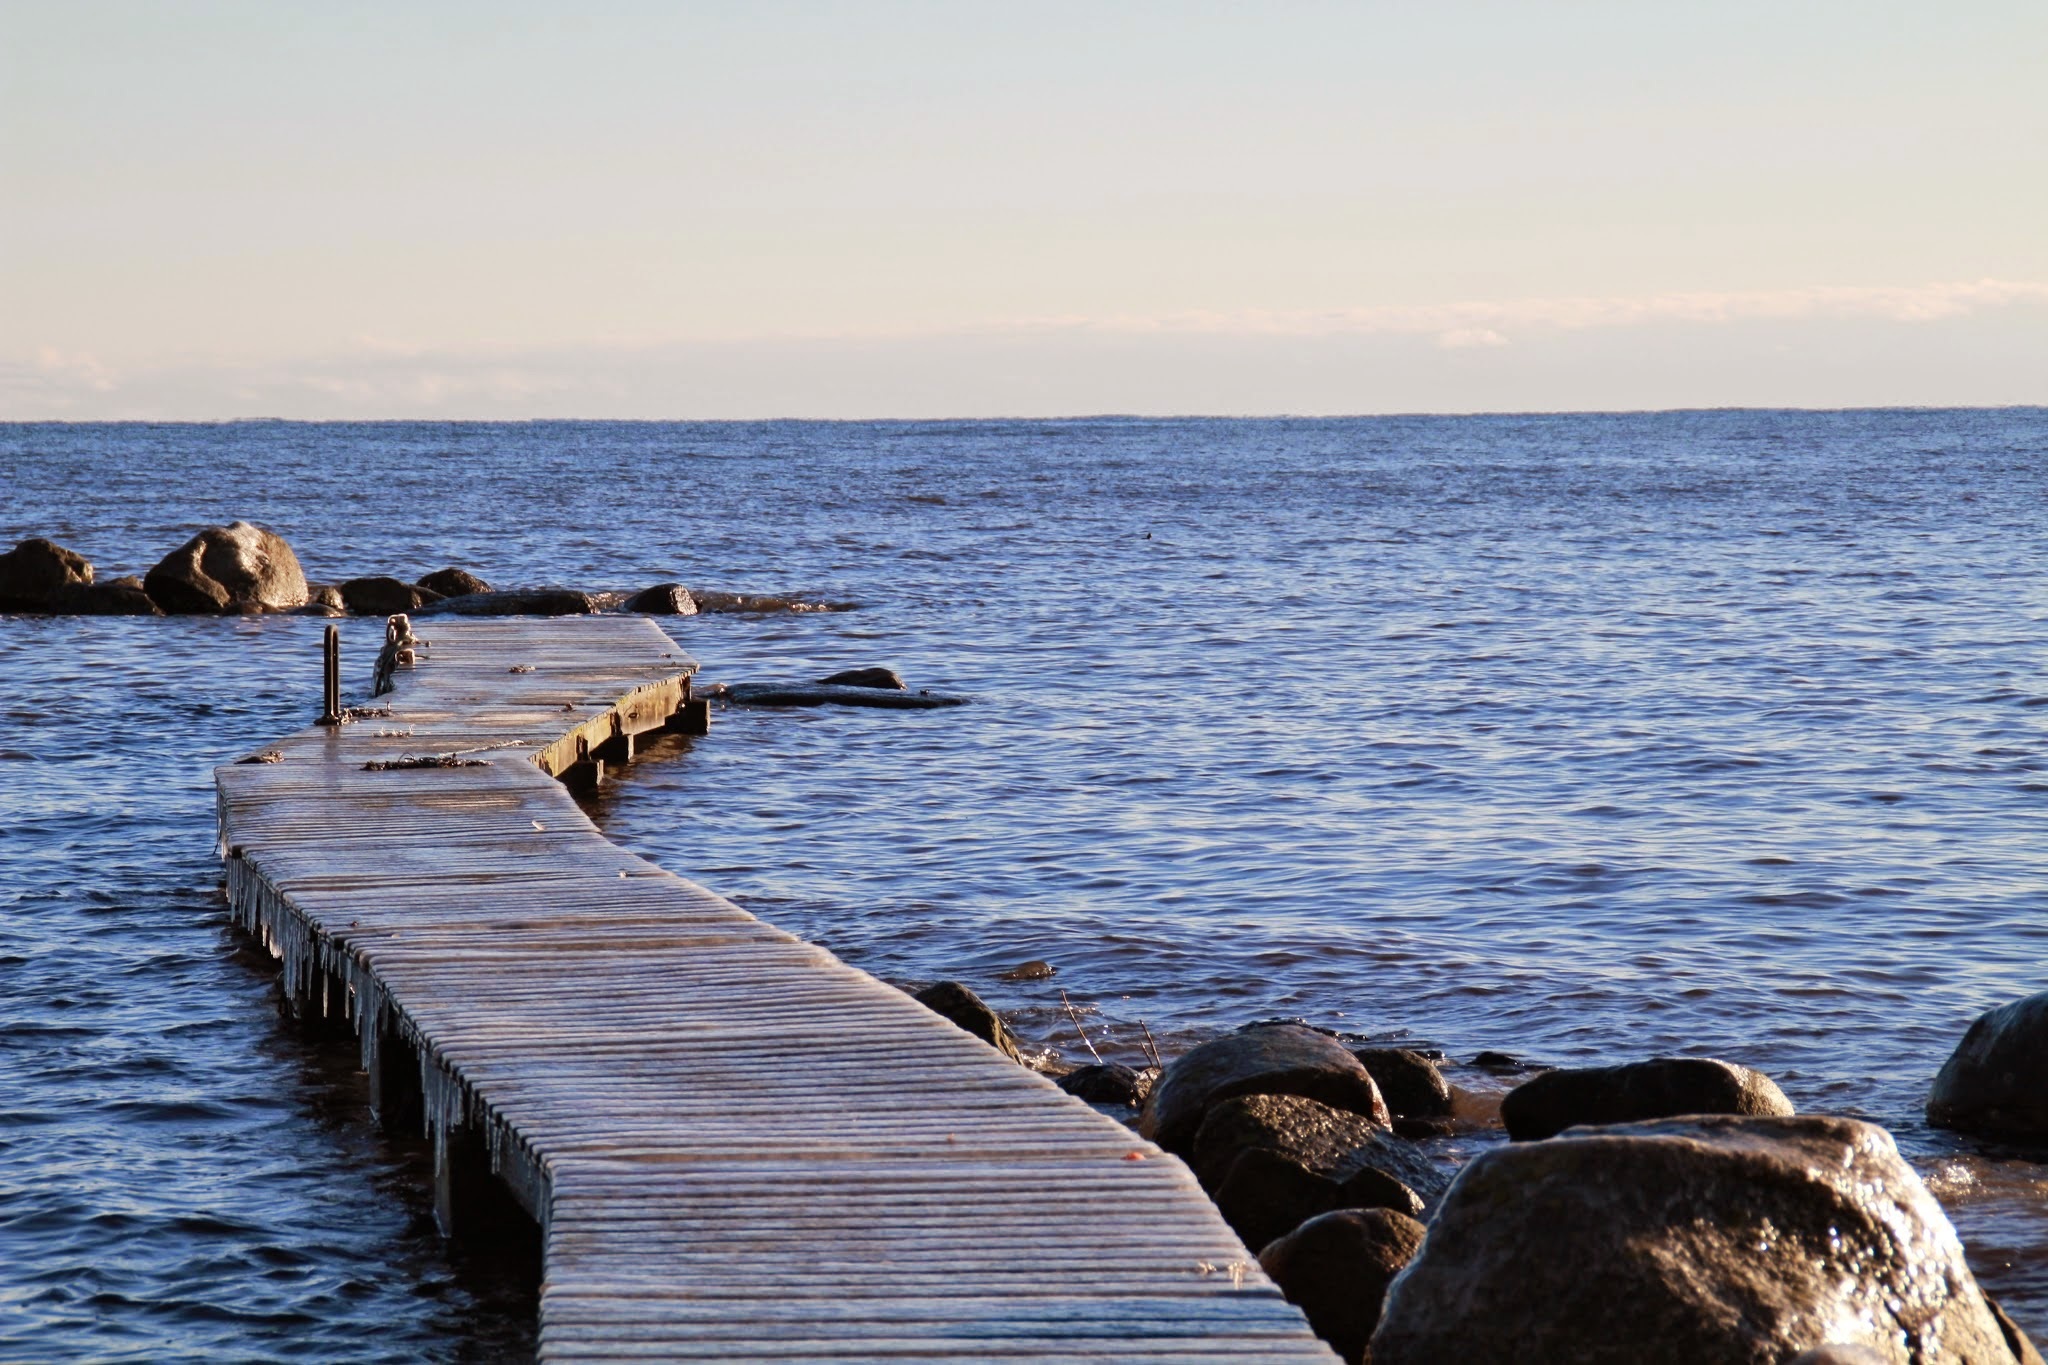
beach, sea, coast, water, rock, ocean, horizon, cold, sunset, morning, shore, wave, lake, travel, seaside, ice, vehicle, bay, sweden, breakwater, scandinavia, nordic, swedish, marine mammal